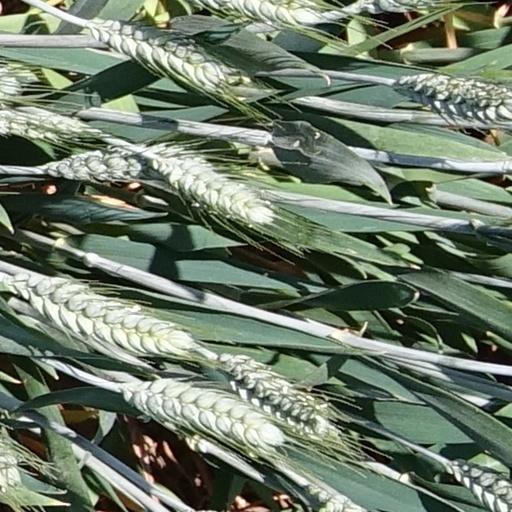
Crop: wheat